Crane Company Building (North Carolina)

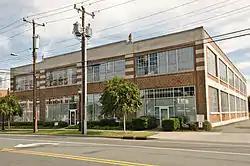
Crane Company Building (Former), September 2014

Crane Company Building is a historic warehouse building located at Charlotte, Mecklenburg County, North Carolina. It was built in 1928, and is a two-story, reinforced concrete building. The building has a flat roof with parapet, brick curtain walls and steel window frames and stairs.